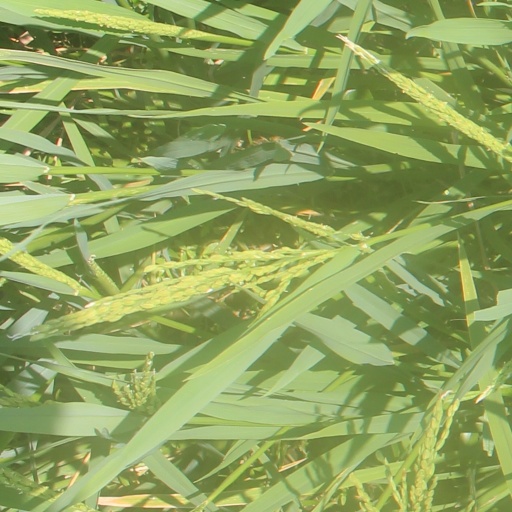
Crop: rice